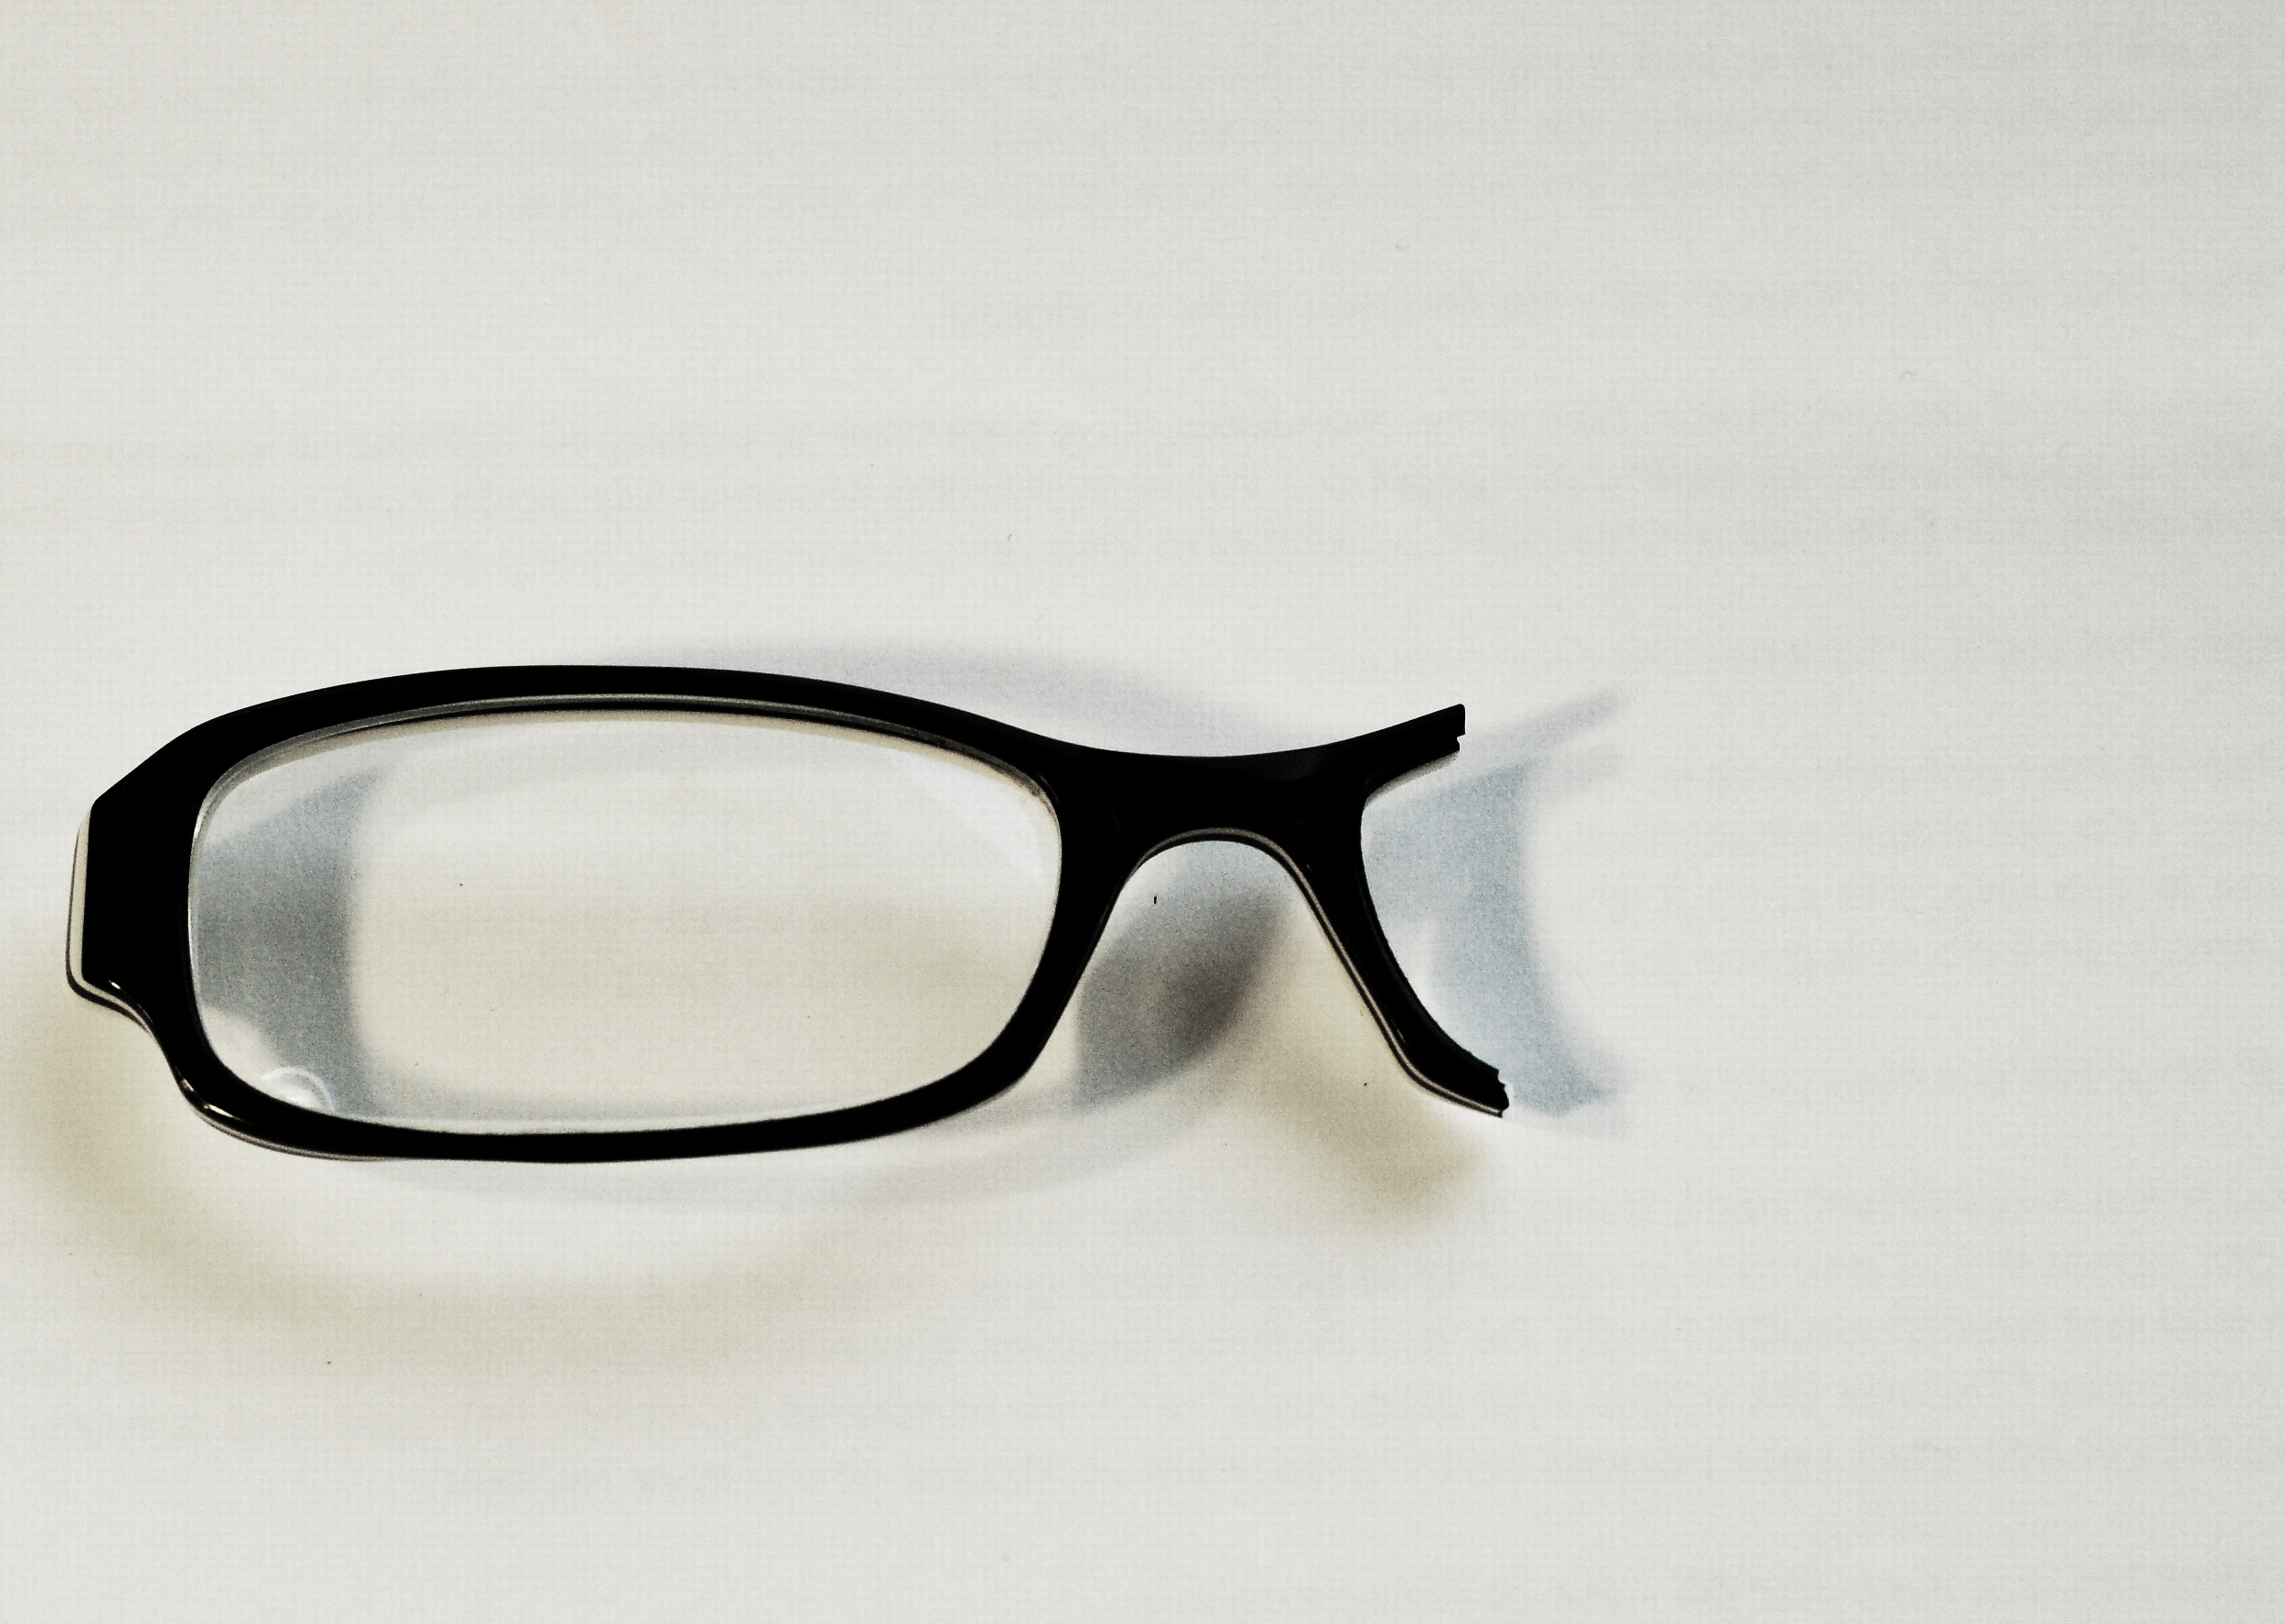
desk, computer, man, people, technology, white, plastic, glass, view, old, looking, male, young, sight, lens, broken, frame, office, fashion, black, health, spectacles, sunglasses, eye, vision, optometry, glasses, eyeglasses, goggles, moustache, eyewear, style, accident, problem, damaged, adult, medical, anger, optical, eyesight, vision care